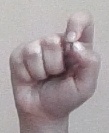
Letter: fa